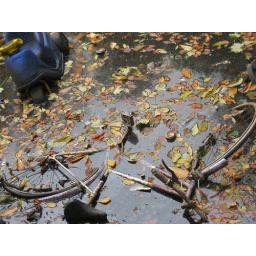
bike in water